František Emmert

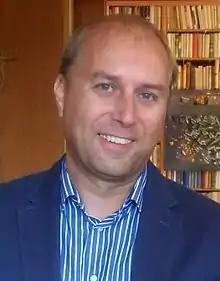
František Emmert in 2016

František Emmert (born 1974) is a Czech historian and writer. He is an author of books about modern European and Czech history.